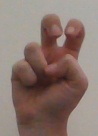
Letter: toot